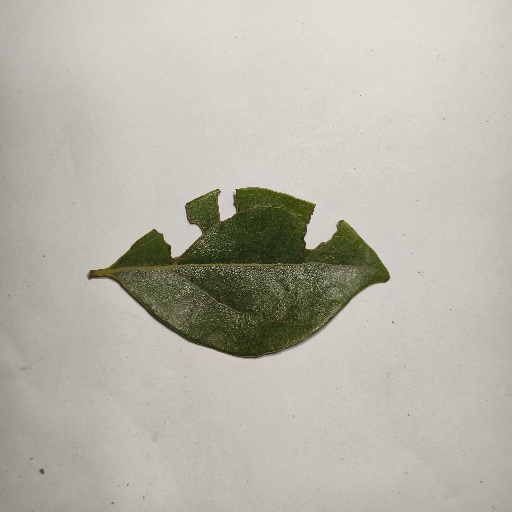
Species: Camphor
Leaf condition: Shot Hole